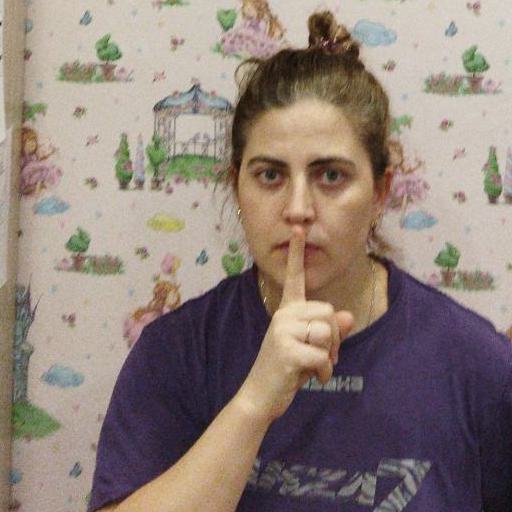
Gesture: mute